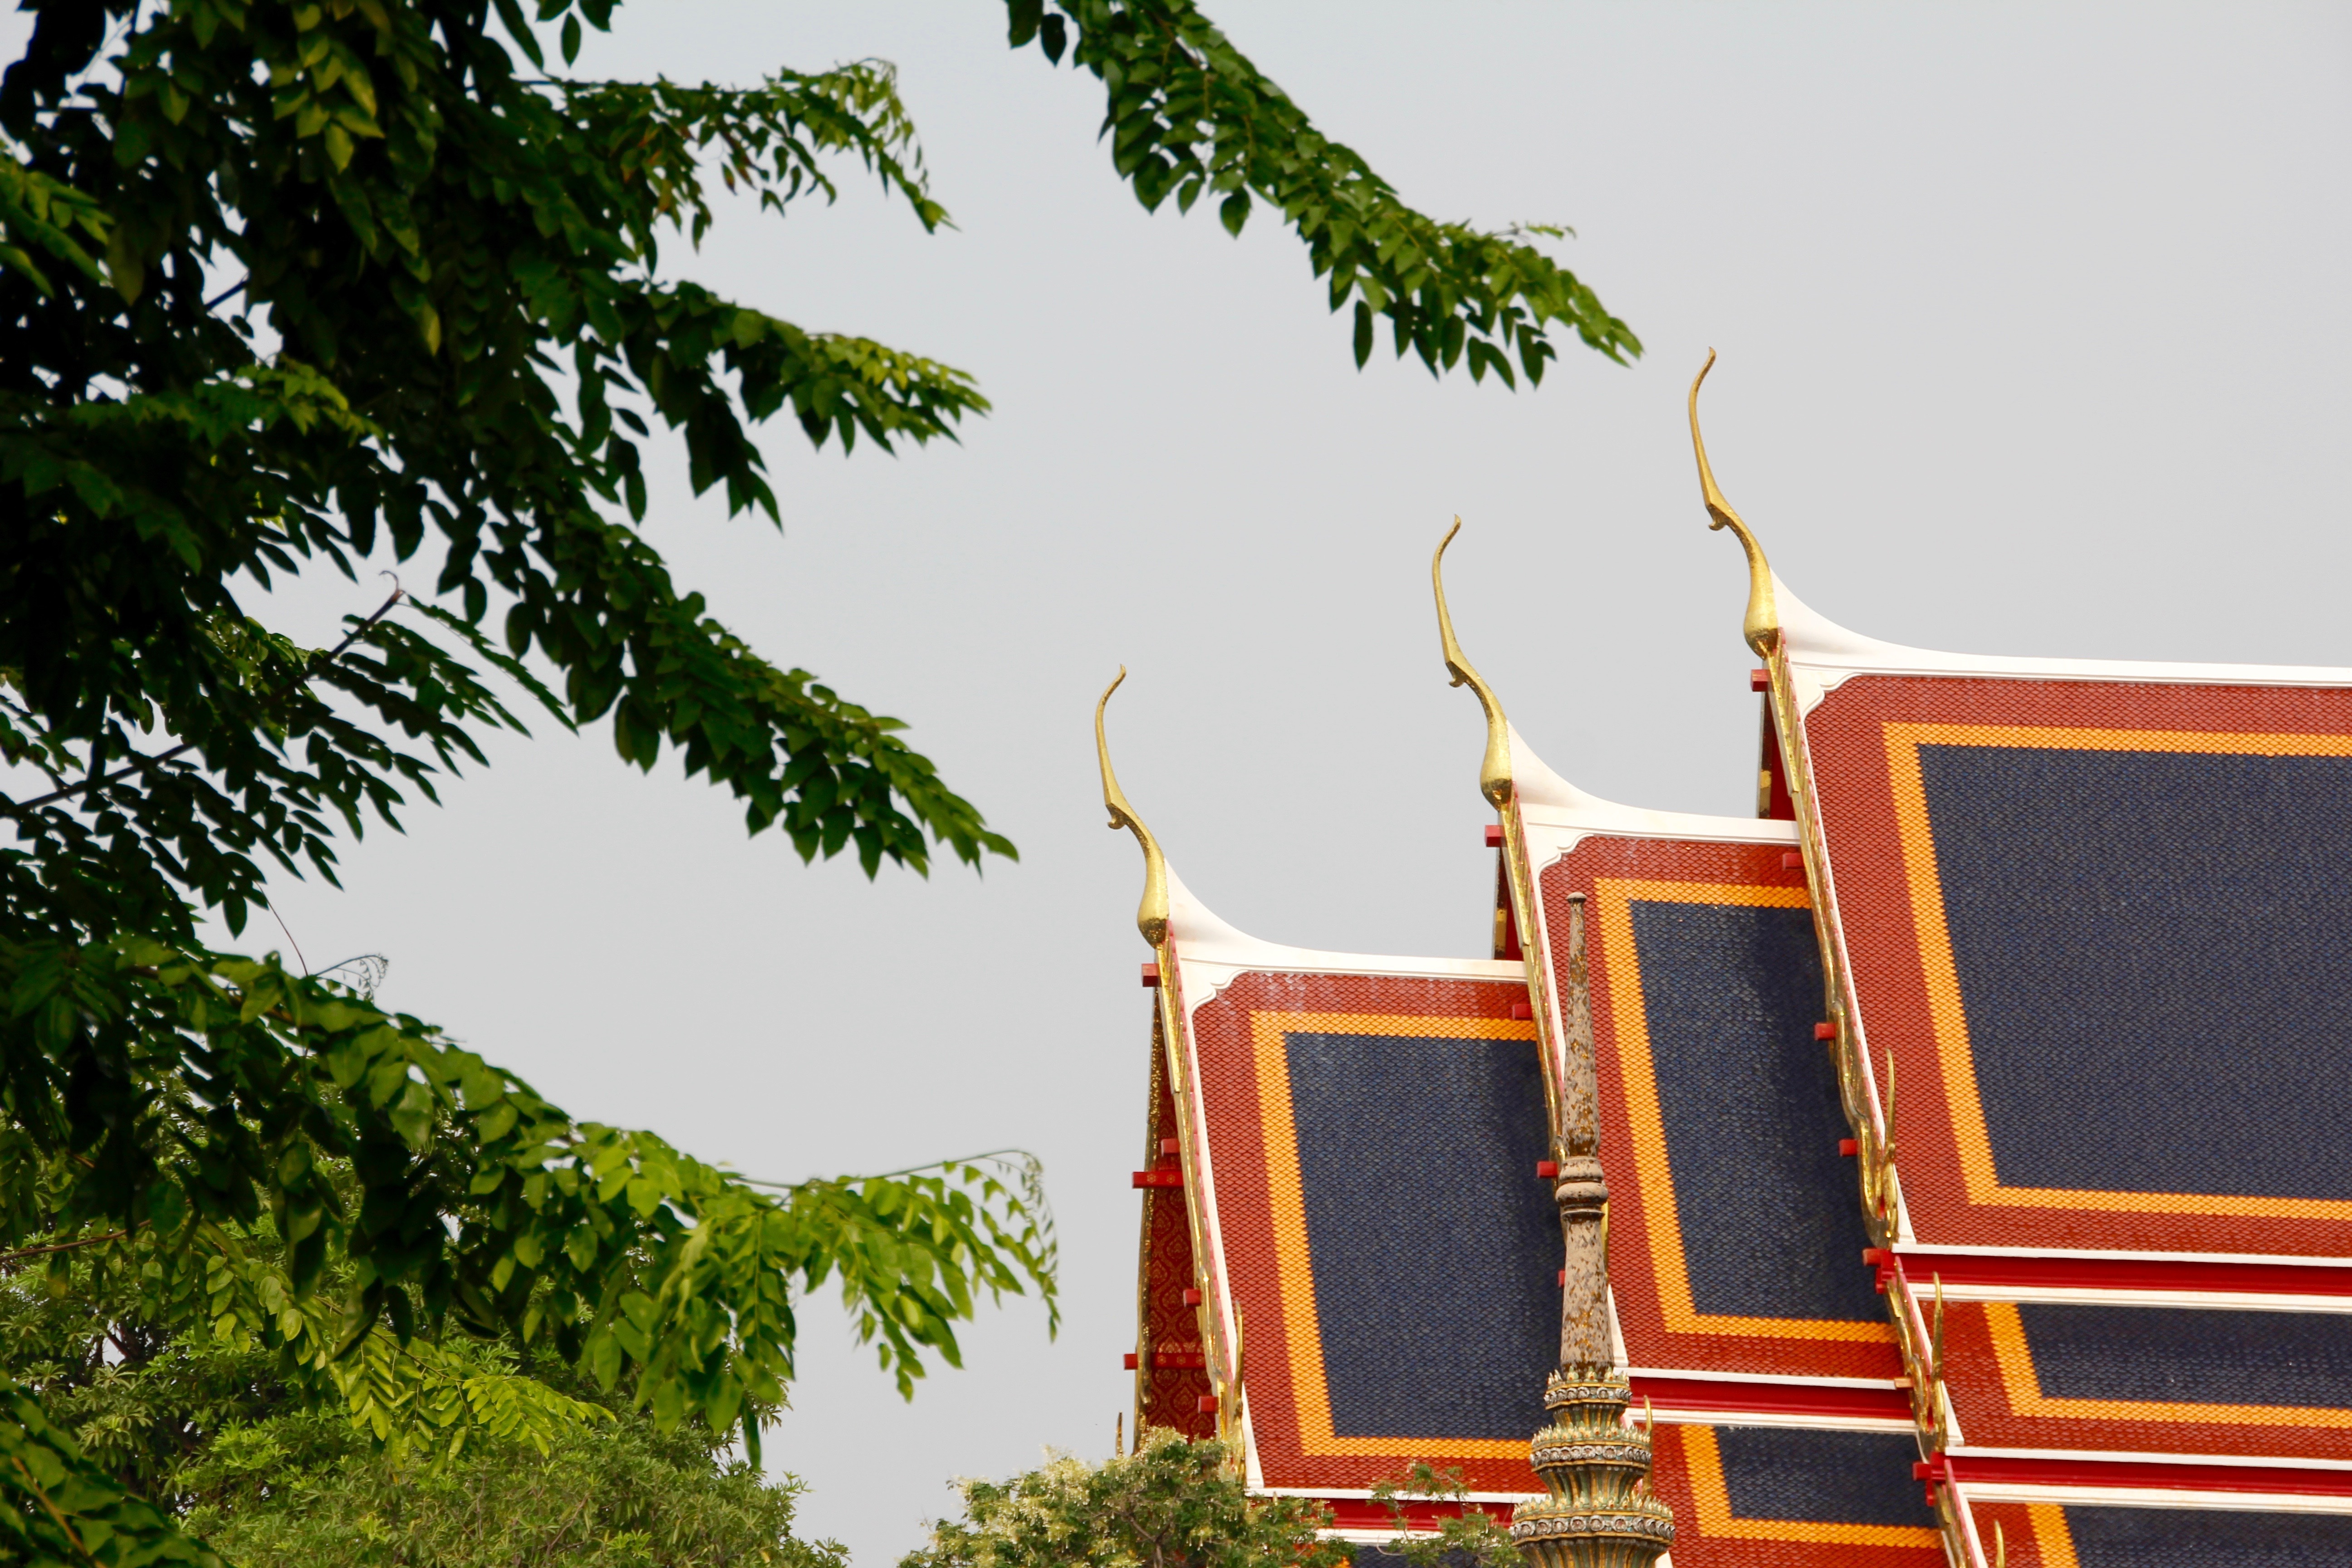
architecture, house, roof, building, palace, decoration, buddhism, asia, colorful, thailand, ornament, temple, bangkok, thai, pagoda, wat, southeast, royal palace, roof ornament